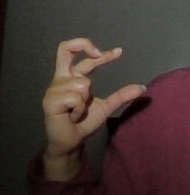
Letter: thal